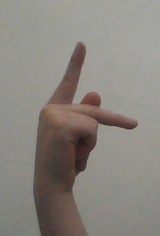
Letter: dha